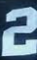
Number: 2